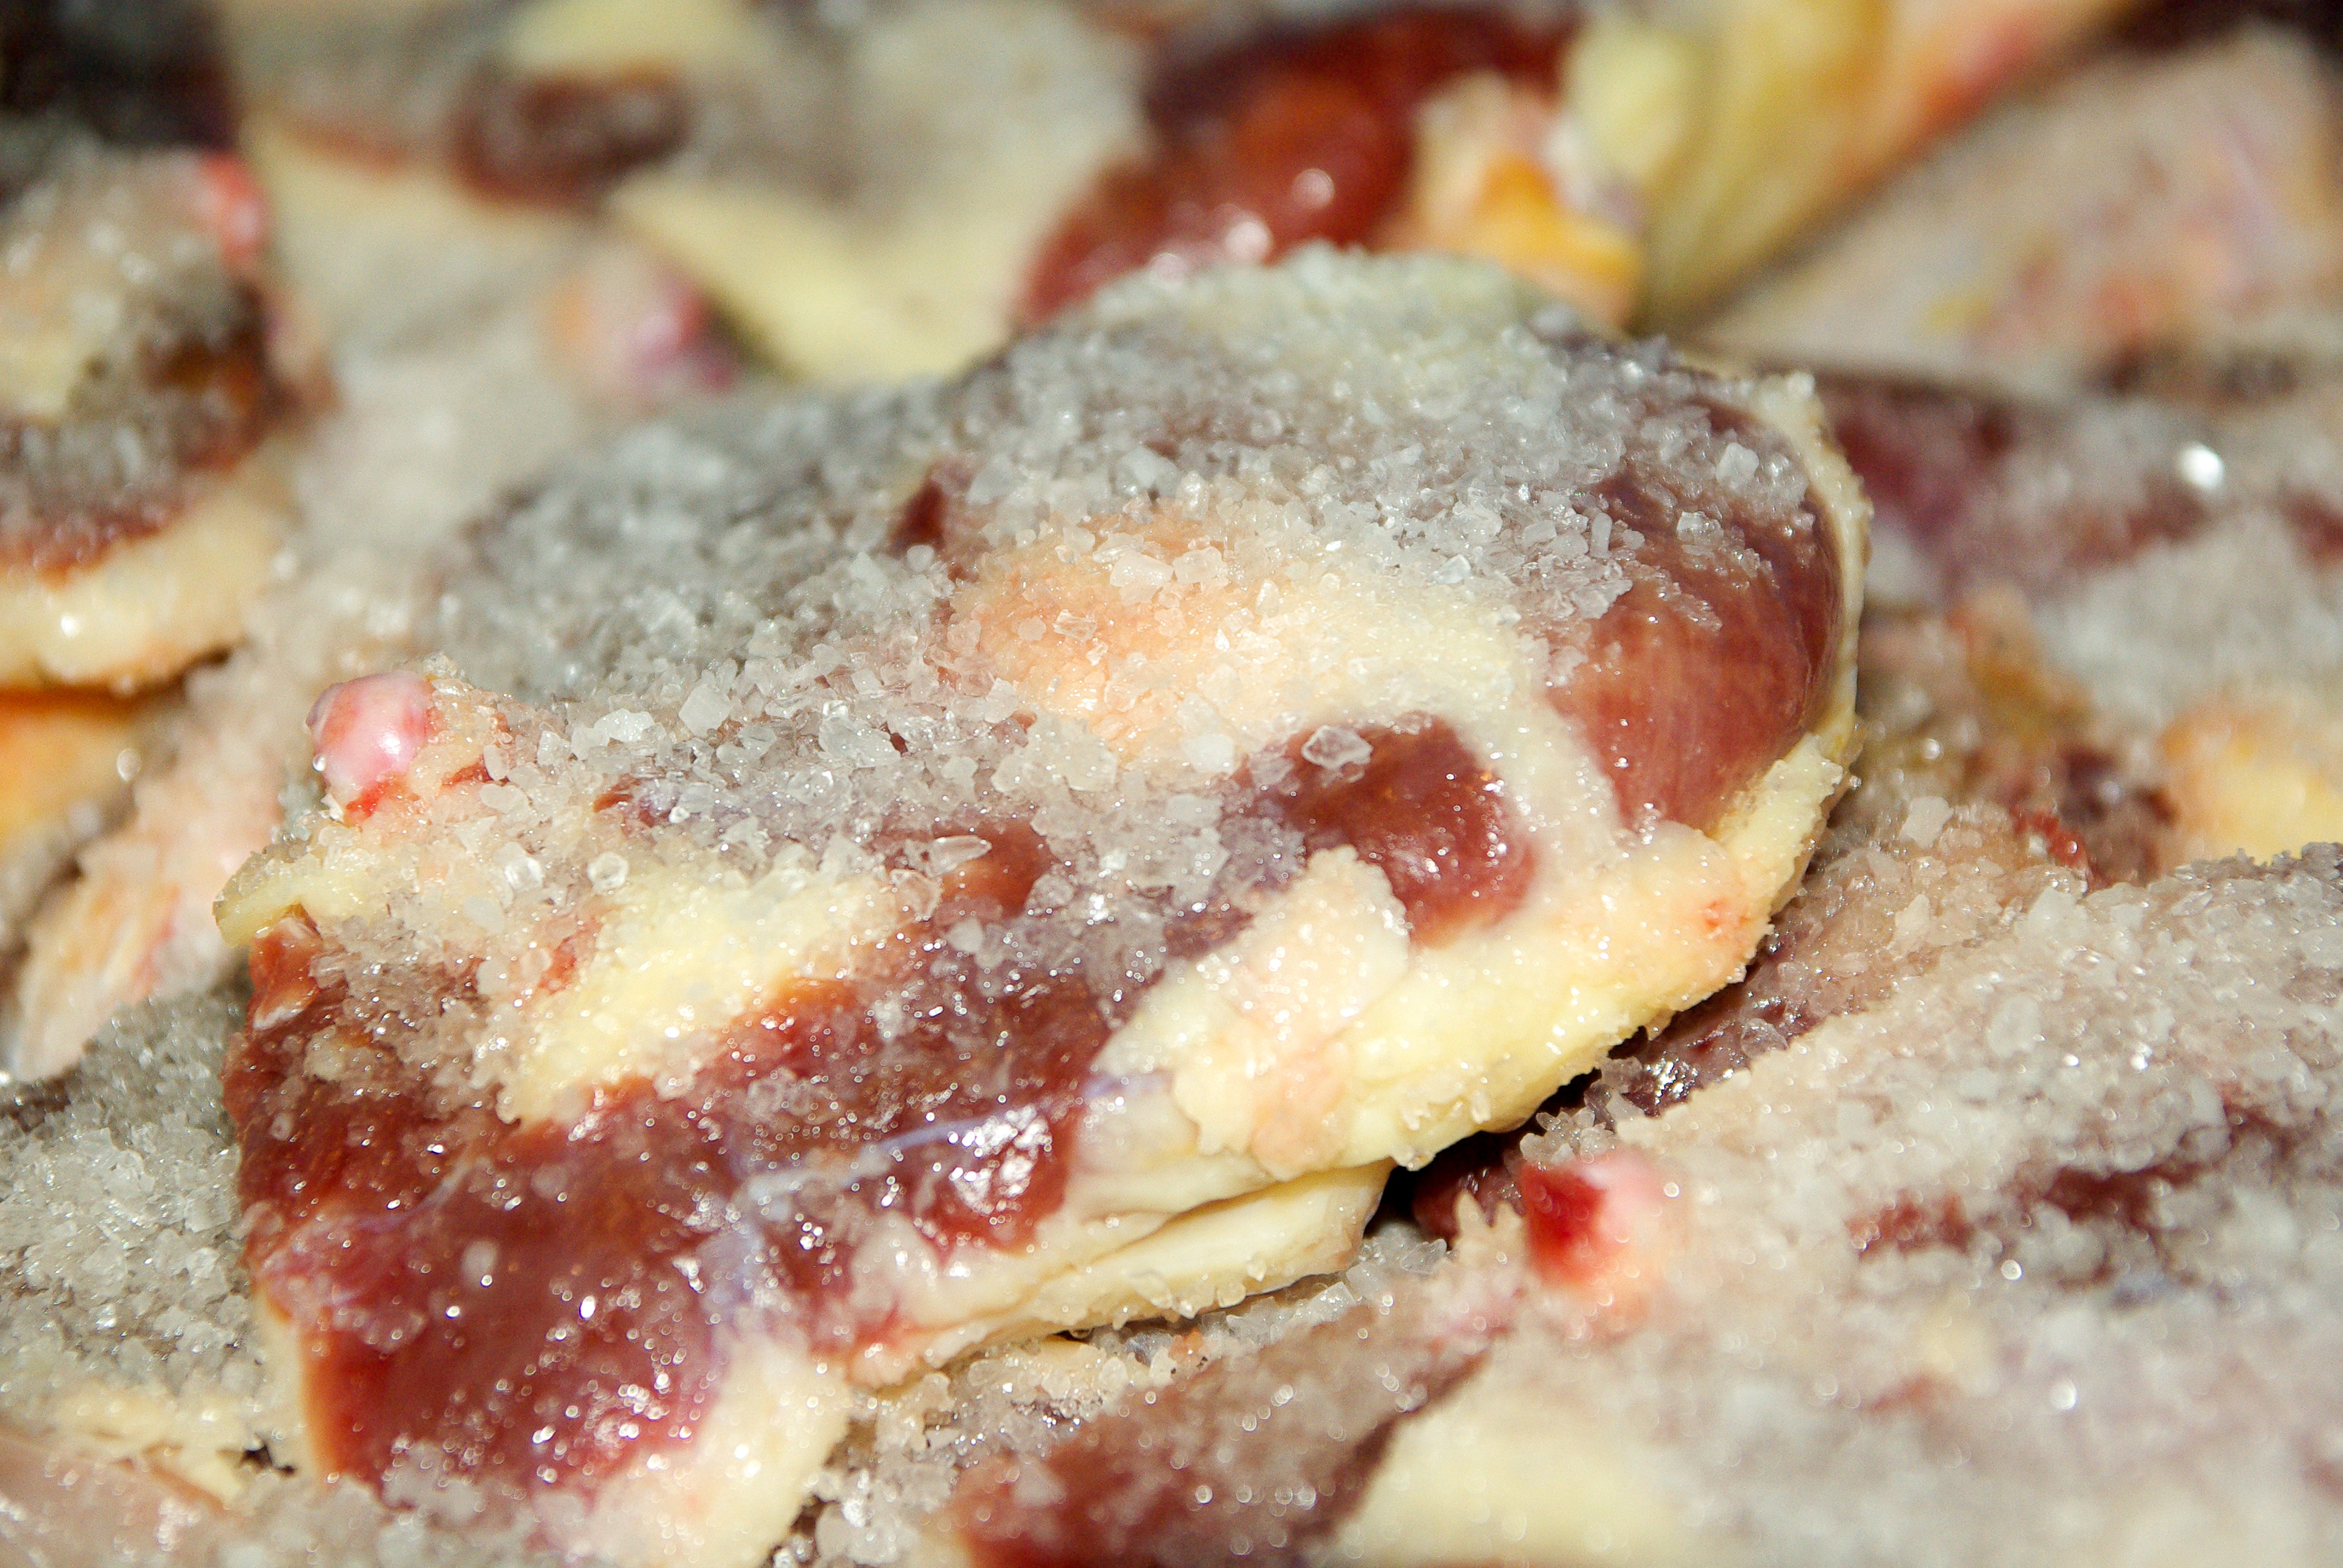
dish, meal, food, produce, breakfast, baking, dessert, meat, cuisine, pizza, poultry, cherry pie, baked goods, basque country, italian food, salting, duck breast